Rathri Mazha

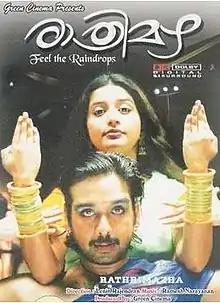

Rathri Mazha is a 2007 Indian Malayalam-language film by Lenin Rajendran starring Vineeth and Meera Jasmine in lead roles. Rathri Mazha was chosen as one of the Indian entries for the Asian, African and Latin American Competition segment of the 38th IFFI. The film won one National Film Awards and five Kerala State Film Awards .